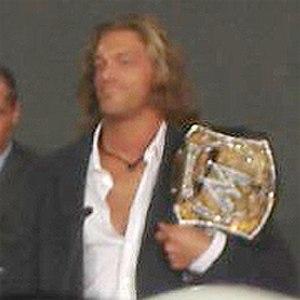
Adam Joseph Copeland, plus connu sous le nom de ring d'Edge, est un catcheur et acteur canadien. Il travaille actuellement à la World Wrestling Entertainment, dans la division Raw, sous le nom d'Edge. Il est surtout connu pour son travail de catcheur à la World Wrestling Federation / World Wrestling Entertainment de 1998 à 2011 l'année ou il a pris sa retraite à cause d'une neurapraxie. En 2020, et à la suite de l'autorisation des docteurs, Edge fait son grand retour sur le ring en effectuant une entrée surprise lors du Royal Rumble, il a signé un contrat de 3 ans à la WWE.